No Man's Sky

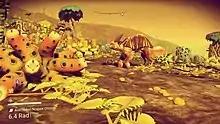
"No Man's Sky" allows players to explore planets with procedurally generated flora and fauna.

"No Man's Sky" is an action-adventure survival game played from a first or third person perspective that allows players to engage in four principal activities: exploration, survival, combat, and trading. The player takes the role of a specimen of alien humanoid planetary explorer, known in-game as a Traveller or Anomaly, in an uncharted universe. He starts on a randomized planet near a crashed spacecraft towards the edge of the galaxy and is equipped with a survival exosuit with a jetpack and a "multitool" that can be used to scan, mine and collect resources as well as to attack or defend himself from creatures and hostile forces. The player can collect, repair, and refuel the craft, allowing him to travel about the planet, between other planets and space stations in the local planetary system, engage in space combat with alien factions, or make hyperspace jumps to other star systems. While the game is open-ended, the player may follow the guidance of the entity known as The Atlas to head toward the centre of the galaxy.